Nocturnes, Op. 48 (Chopin)

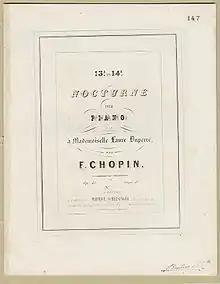
Title page to "Nocturne Op. 48"

The Nocturnes, Op. 48 are a set of two nocturnes for solo piano written by Frédéric Chopin in 1841 and published the following year in 1842. They are dedicated to Mlle. Laure Duperré. Chopin later sold the copyright for the nocturnes for 2,000 francs along with several other pieces.